Stanford Rivers

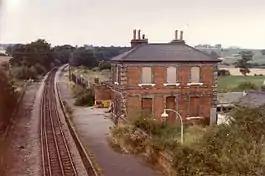
Blake Hall station after it was closed.

Notable people and principal landowners in Stanford Rivers were, in 1874 and 1882 Sir Charles Cunliffe Smith, 3rd Baronet (1827–1905); in 1894 Sir Cecil Clementi Smith (1840–1916) who was also lord of the manor, and Capt George Edward Capel Cure; in 1902 Sir Charles Cunliffe Smith again with the now Major George Edward Capel Cure of Blake Hall; in 1914 Sir Drummond Cunliffe Smith, 4th Baronet (1861–1947) of Suttons, Stapleford Tawney who was also lord of the manor, and Major George Edward Capel Cure of Shakenhurst (hall and estate), Cleobury Mortimer. Drummond Cunliffe Smith was still a principal landowner and lord of the manor in 1933. The Smith estate and manor of Suttons in Stapleford Tawney contained of land in Stanford Rivers. Isaac Taylor (1787–1865), artist, author, and inventor lived at Stanford House at Little End.